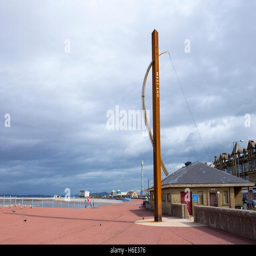
the sculpture in distance on the promenade